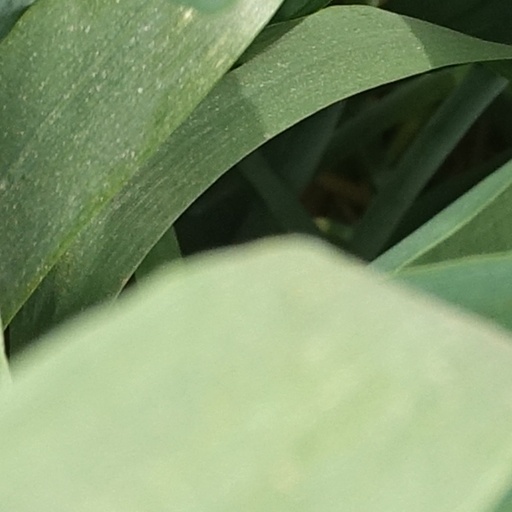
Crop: wheat